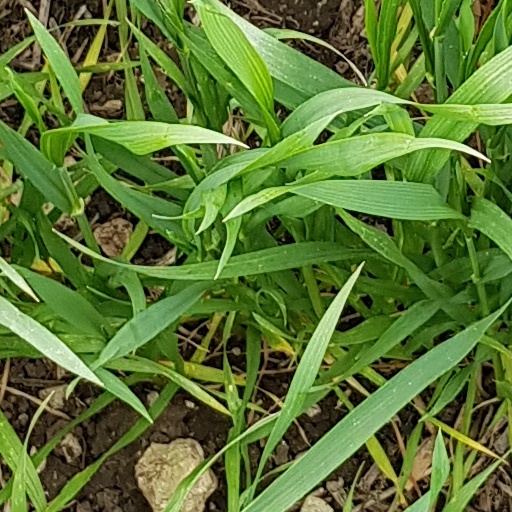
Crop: wheat